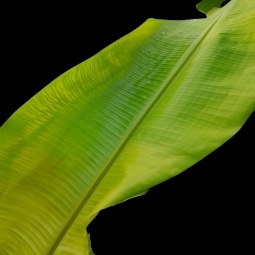
Label: Calcium